Ramboll Studio Dreiseitl

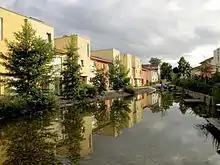
The eco-friendly development of Arkadien Winnenden.

The multidisciplinary practice seeks to raise awareness of the social and ecological value of water in urban design. The scope of the practice's work includes strategic catchment-based urban masterplans, urban parks, rivers, civic space and water playgrounds.